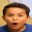
Label: boy